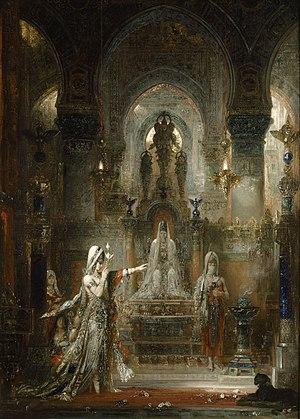
Gustave Moreau né le 6 avril 1826 à Paris et mort dans la même ville le 18 avril 1898 est un peintre, graveur, dessinateur et sculpteur français.
Salomé ou Salomé dansant devant Hérode est une peinture à l'huile réalisée en 1876 par l'artiste symboliste français Gustave Moreau. Le sujet est tiré du Nouveau Testament, représentant Salomé - la fille d'Hérode II et d'Hérodias dansant devant Hérode Antipas.
Liste des œuvres de Gustave Moreau.